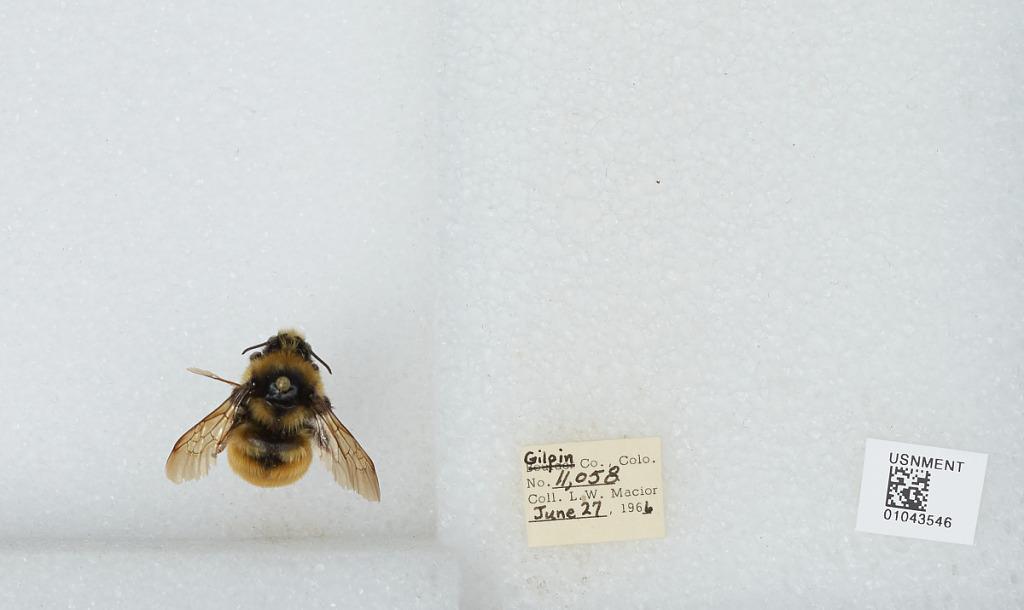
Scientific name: Bombus (Pyrobombus) bifarius Cresson
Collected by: L. Macior
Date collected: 1966-6-27
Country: United States
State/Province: Colorado
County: Gilpin
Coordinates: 39.86, -105.52